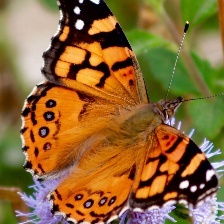
Species: PAINTED LADY
Butterfly family (ImageNet category): admiral